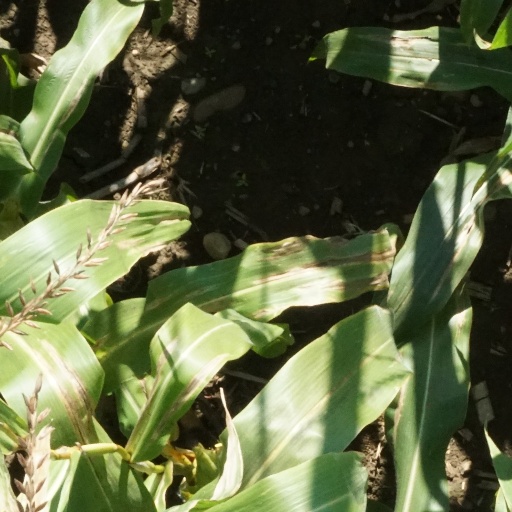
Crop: maize; corn